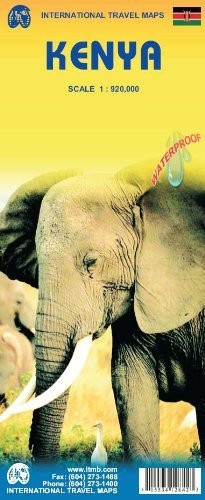
Kenya Travel Reference Map: 1:920,000 [Map] Itmb Canada
Brand: ITMB Publishing, Ltd.
Category: Vehicles & Parts > Vehicles > Motor Vehicles > Commercial Vehicles > Buses > Trolleybuses